Japanese architecture

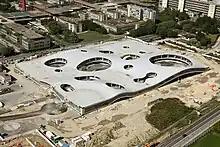
Rolex Learning Centre, Lausanne, 2010

In 1955, Le Corbusier was asked by the Japanese government to design the National Museum of Western Art in Tōkyō. He was assisted by his three former students: Maekawa, Sakakura and Takamasa Yoshizaka. The design was based upon Le Corbusier's museum in Ahmedabad, and both of the museums are square and raised on piloti.